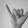
ASL letter: Y